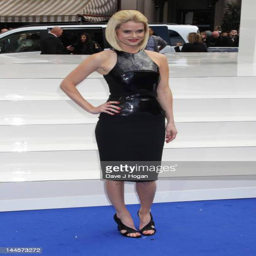
actor poses at the gala premiere